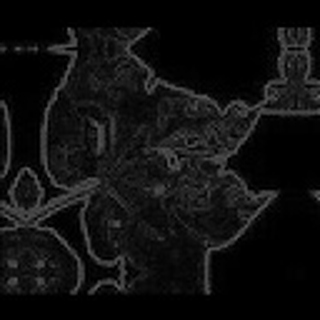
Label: cotton_bacterial_blight